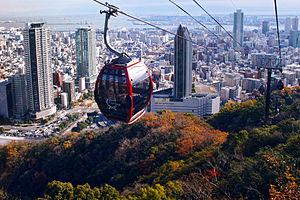
Le Téléphérique Kobe Nunobiki, anciennement appelé Téléphérique Shin-Kobe jusqu'en 2011, est une ligne aérienne exploitée par la société Kobe Resort Service localisée dans la ville de Kōbe, dans la préfecture de Hyōgo au Japon. La ligne du téléphérique est surnommée Ballon de rêve à Kobe.